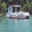
Label: ship